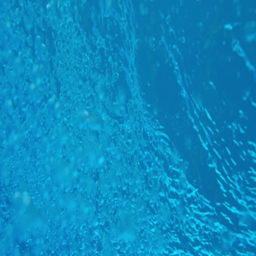
bubbles rising to the surface .